Offa's Dyke

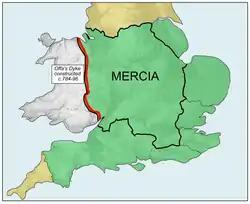
The extent of Mercia during the Mercian Supremacy, showing the line of Offa's Dyke (red)

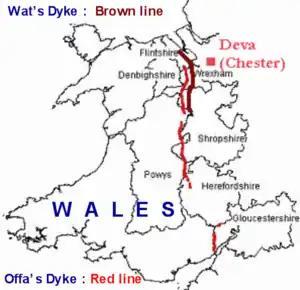
Wat's Dyke in brown; Offa's Dyke in red

The generally accepted theory of the earthwork attributes most of its construction to Offa, king of Mercia from 757 to 796. The structure did not represent a mutually agreed boundary between the Mercians and the Kingdom of Powys. It had a ditch on the Welsh (western) side, with the displaced soil piled into a bank on the Mercian (eastern) side. This suggests that Mercians constructed it as a defensive earthwork, or to demonstrate the power and intent of their kingdom.